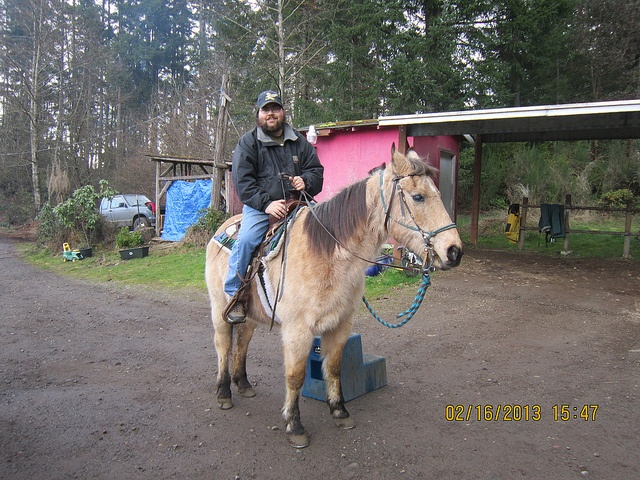
A man riding on the back of a brown horse.
A man in a ball cap riding on a mule.
A man sits proudly on a house outside.
a man that is on a horse on some dirt
A man sitting on top of a horse out side on the trail.